Bauyrjan Baibek

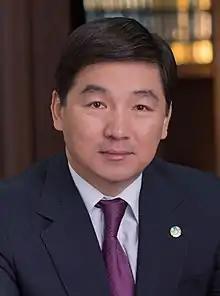

Bauyrjan Qydyrgaliuly Baibek (born 19 March 1974) is a Kazakh politician who served as the äkim of Almaty from 9 August 2015 to 28 June 2019. Along party lines. Baibek was the First Deputy Chairman of Nur Otan from 29 June 2019 to 2 February 2022 and previously from 17 January 2013 to 8 August 2015.